2009 Arkansas Razorbacks baseball team

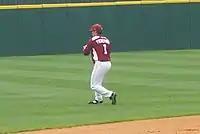
Ben Tschepikow's 11-game hitting streak ended in the second game against the Cornhuskers.

The Razorbacks were 7–7 against Nebraska entering the two-game series. In the first game, the Hogs wore green hats for Saint Patrick's Day, and seven different Razorbacks got a hit on the way to a 7–3 Arkansas victory. The second game was led 4–1 by Arkansas until a six-run ninth inning. Andy Wilkins hit two home runs in the contest.